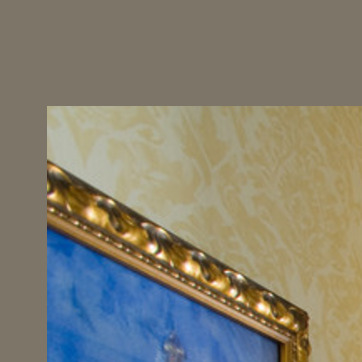
Material: wallpaper